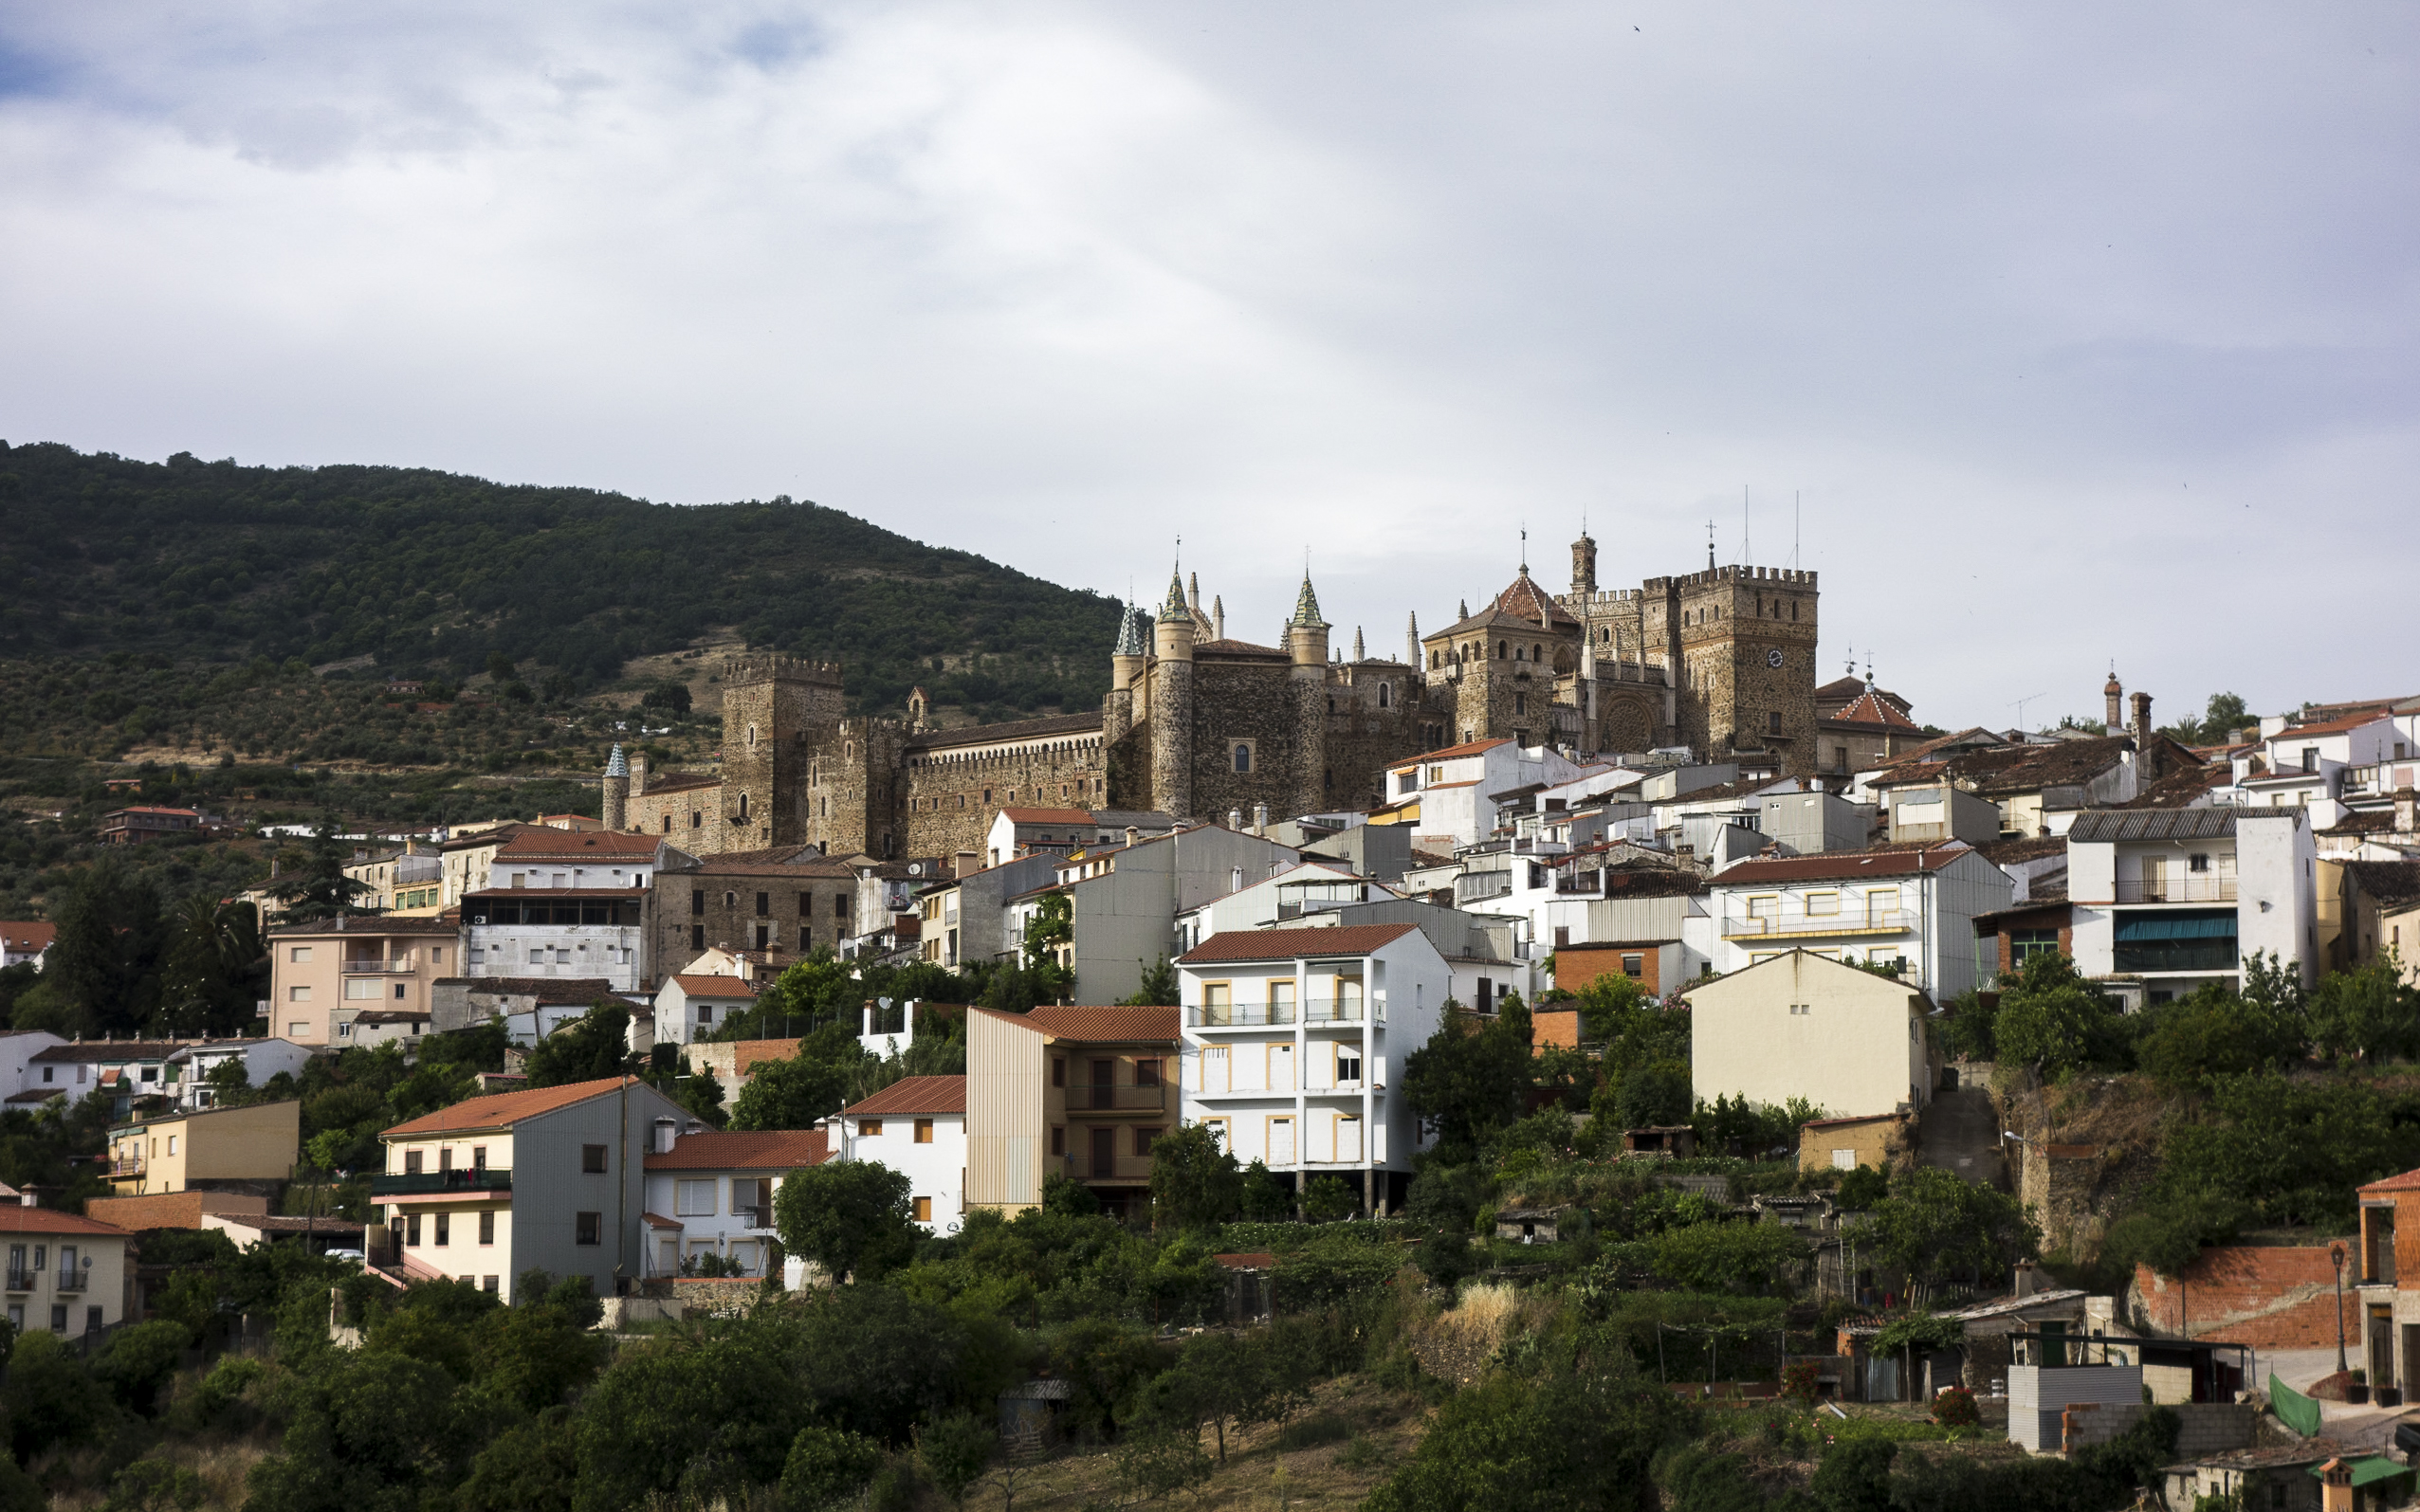
skyline, photography, town, city, cityscape, panorama, downtown, village, suburb, espagne, neighbourhood, bird's eye view, guadalupe, aerial photography, urban area, residential area, geographical feature, human settlement